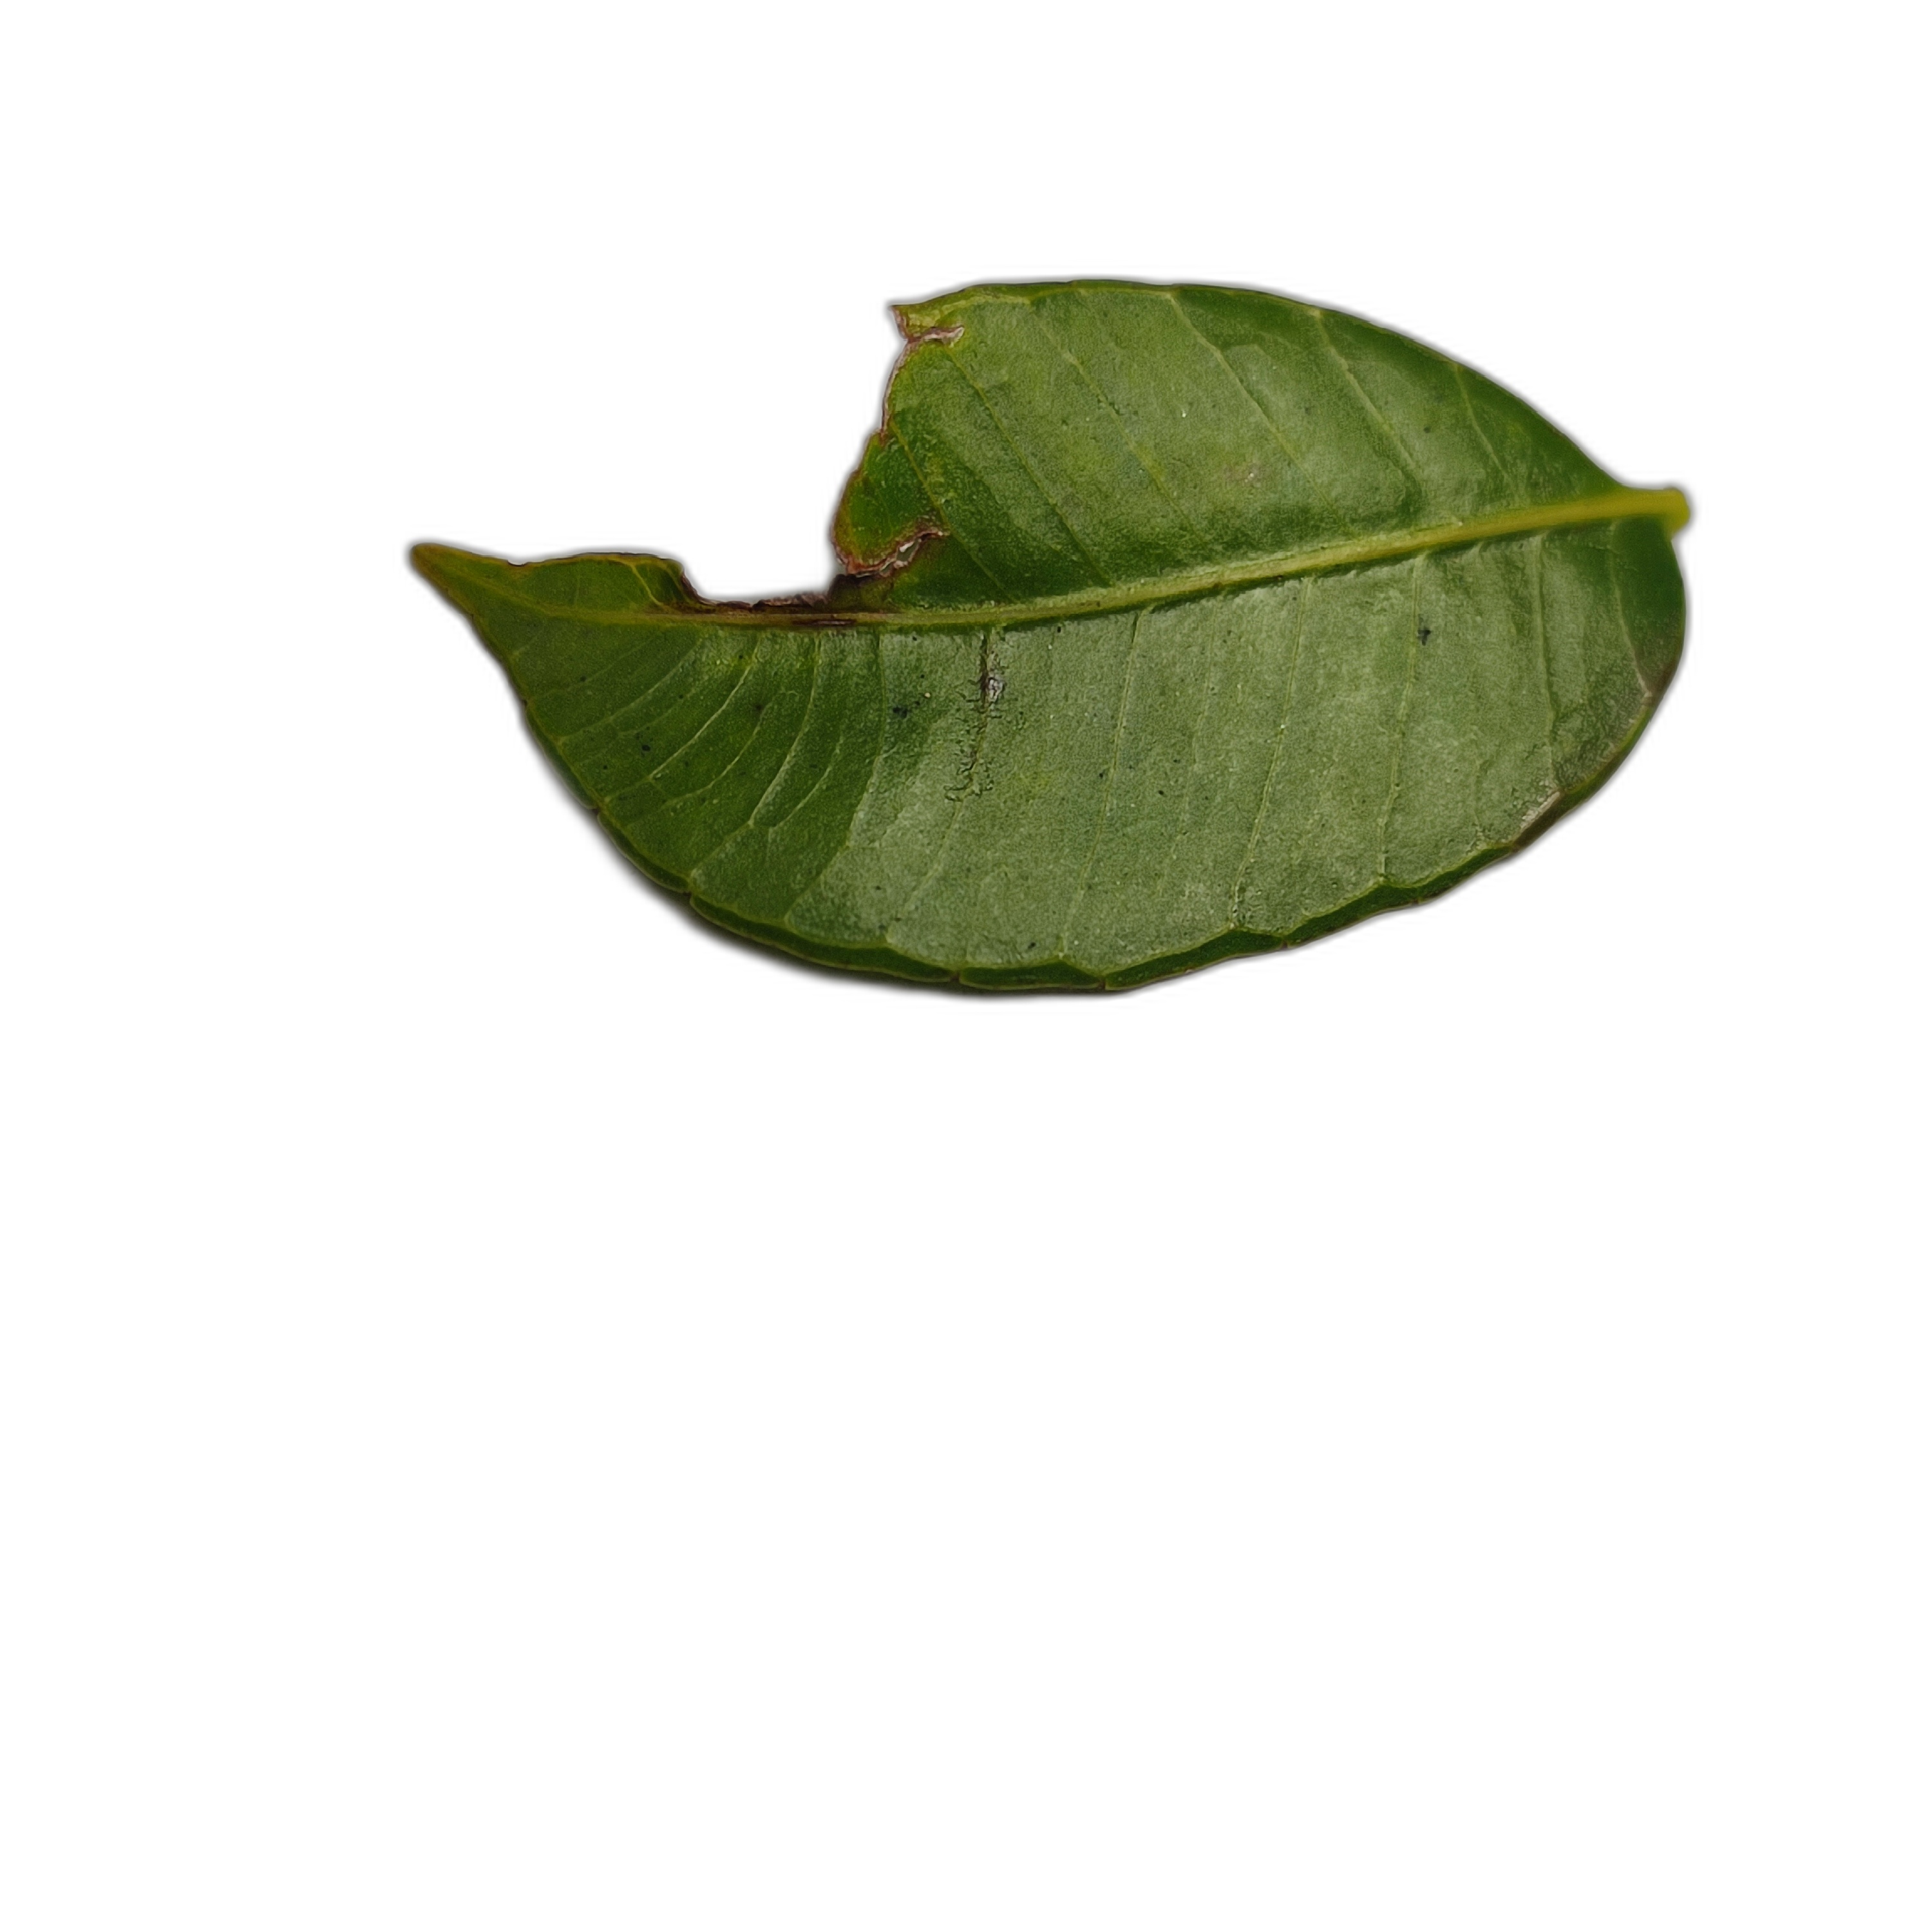
Label: not_healthy